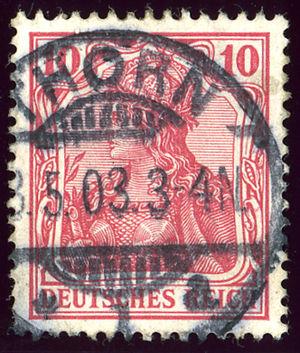
Toruń est une ville de Pologne située sur la Vistule, dans la voïvodie de Couïavie-Poméranie. Elle doit ses origines à l'ordre des chevaliers Teutoniques qui y construisit un château pour l'État teutonique au milieu du XIIIᵉ siècle, pour servir de base à la conquête et à l'évangélisation de la Prusse.